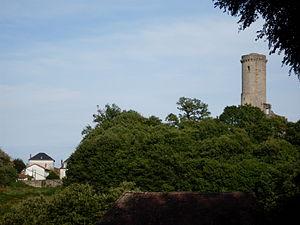
La tour de Piégut, commune de Piégut-Pluviers. Un vestige du château militaire du XIIe siècle.
Piégut-Pluviers est une commune française située dans le département de la Dordogne, en région Nouvelle-Aquitaine.